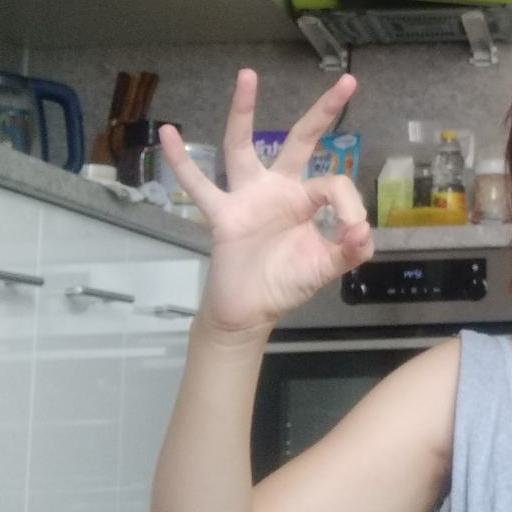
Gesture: ok